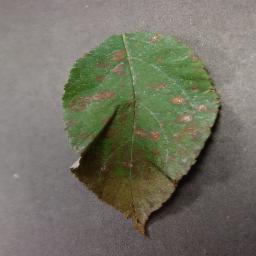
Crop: apple
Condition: cedar_rust